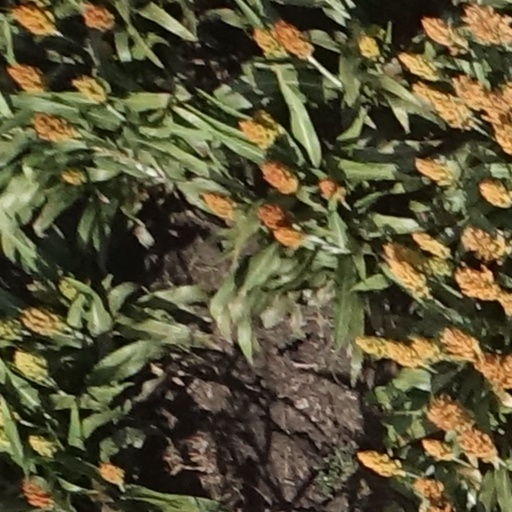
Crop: sorghum